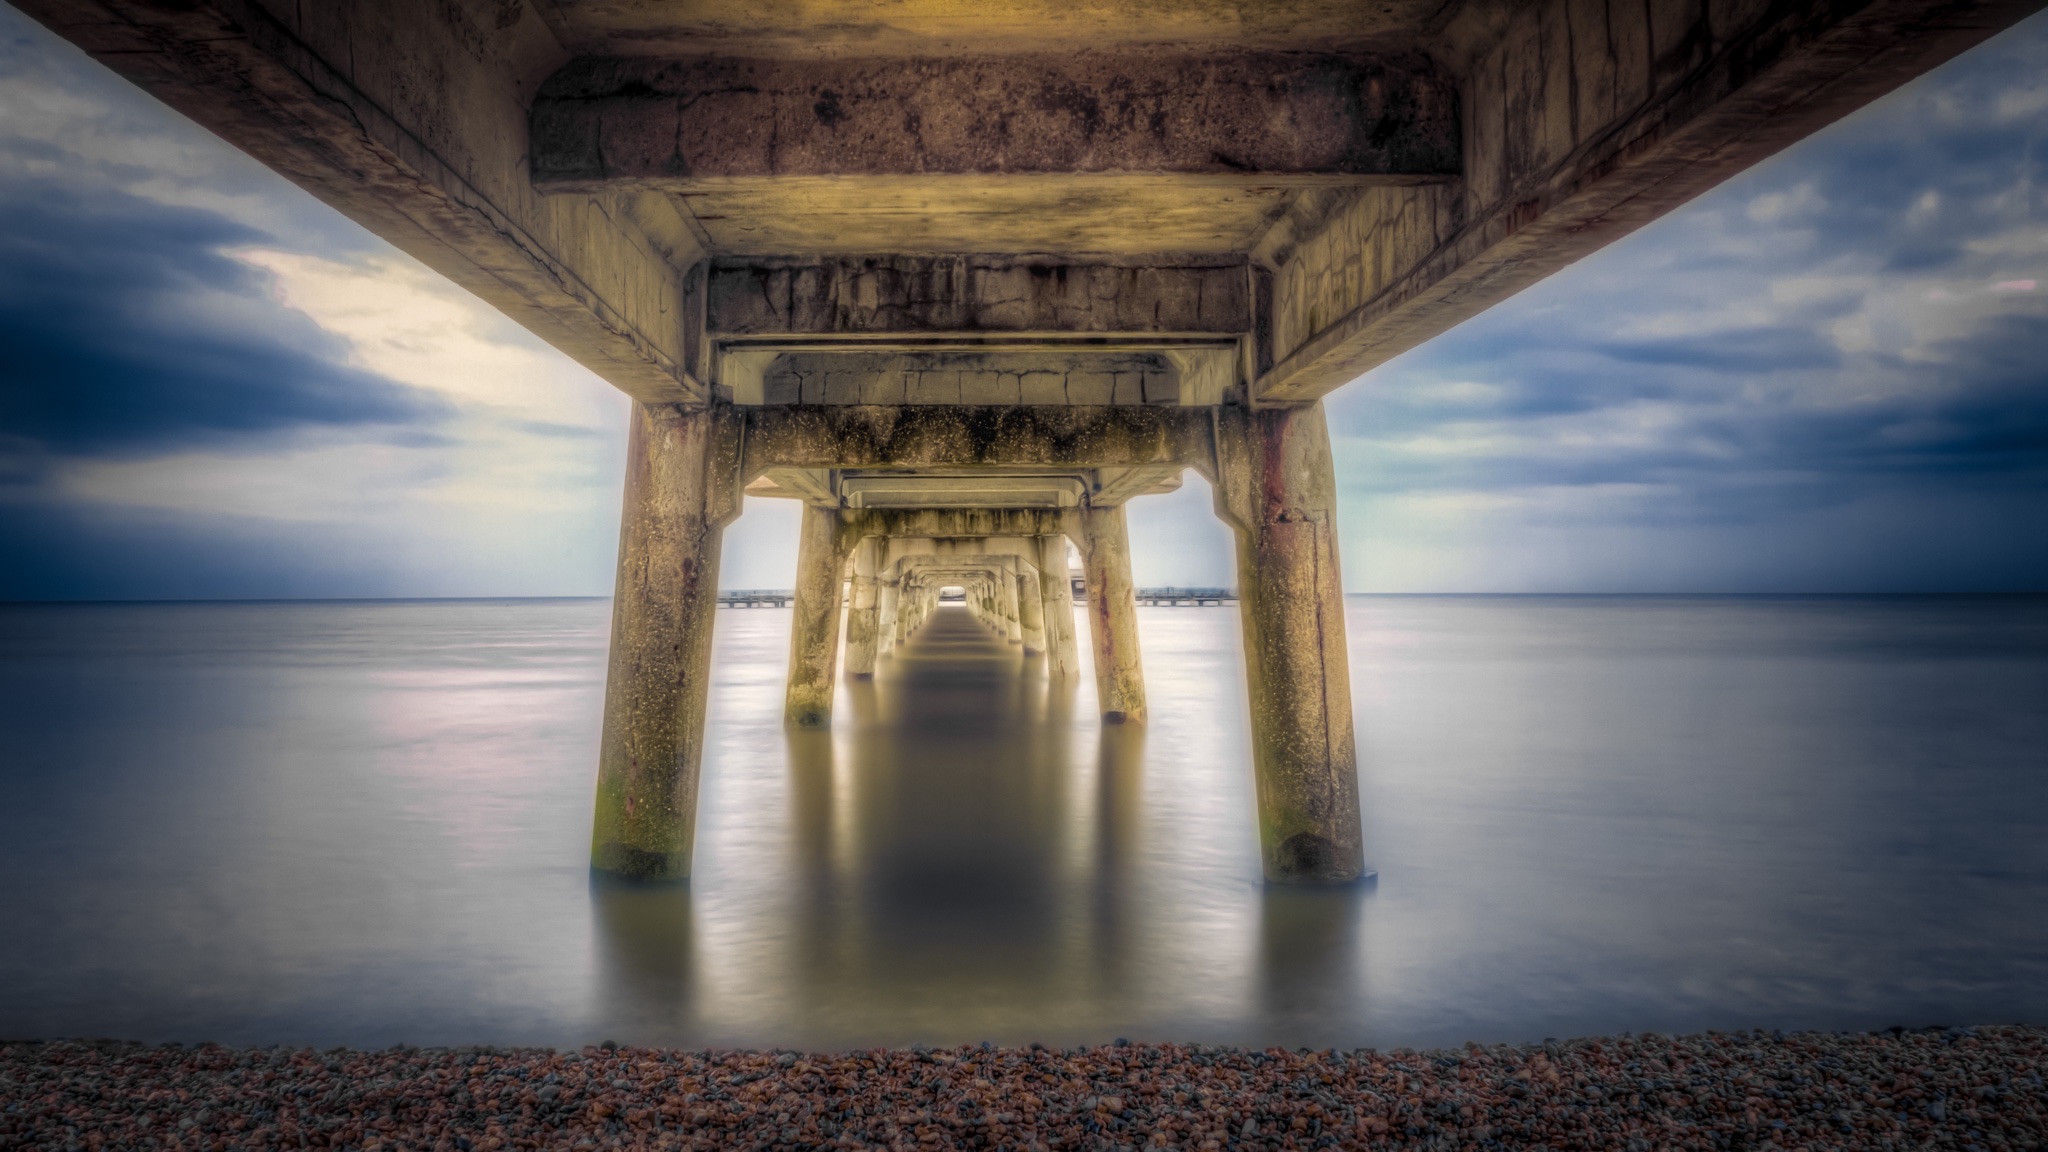
sea, water, rock, horizon, light, cloud, structure, bridge, sunlight, morning, dawn, pier, dusk, arch, evening, reflection, column, landmark, darkness, temple, symmetry, ancient history